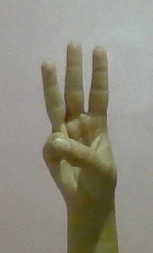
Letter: thaa